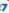
Number: 7